Helena Chagas

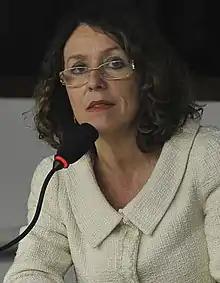

Helena Maria de Freitas Chagas (born 13 October 1961) is a Brazilian journalist. The daughter of political journalist Carlos Chagas, she served as Secretary of Social Communication for the Presidency of Brazil from 2011 to 2014. Today, she is a communication consultant and sporadically writes for the Jornal O Globo's Blog do Noblat.